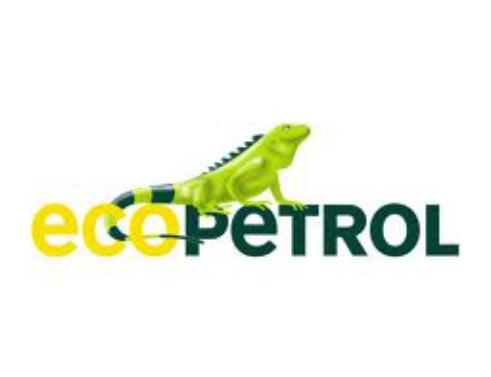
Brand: Ecopetrol
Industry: Transportation